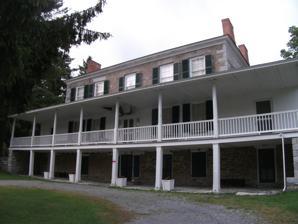
Building: Constable Hall
Country: United States of America
Year built: 1819
Historic house in New York, United States United States historic place Constable Hall U.S. National Register of Historic Places Constable Hall, June 2011 Show map of New York Show map of the United States Location Off NY 26, Constableville, New York Coordinates 43°33′43″N 75°25′24″W / 43.56194°N 75.42333°W / 43.56194; -75.42333 Area 22.4 acres (9.1 ha) Built 1810 Architect Constable, William Jr. Architectural style Federal NRHP reference No. 73001197 Added to NRHP March 7, 1973 Constable Hall is a historic home located at Constableville in Lewis County, New York . It was built between 1810 and 1819 and is a two-story, rectangular Federal style limestone building with two 1-story wings.  A U-shaped courtyard is created by the west side of the house and the two-story frame servants quarters to the south and carriage house to the north.  The front features a two-story pedimented portico with paired attenuated free-standing Doric order columns on each side of the doorway. It was listed on the National Register of Historic Places in 1973. It is rumored that the famous poem "A Visit from St. Nicolas", (known more commonly as " 'Twas the Night Before Christmas "), by Clement Clarke Moore was written about this building for two reasons. The first reason was that Moore was the cousin of Mary Eliza, the wife of Constable Hall architect, William Constable Jr. The second being that in the poem, the narrator "tore open the shutters and threw up the sash" referencing interior shutters, in which Constable Hall has. Gallery New York State historic marker, June 2011 References